Jodi Elkington-Jones

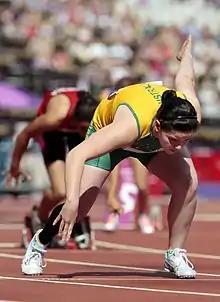
Elkington at the 2012 London Paralympics

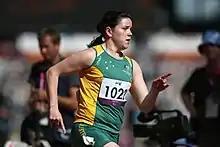
Elkington at the 2012 London Paralympics

Elkington is a T37 classified athlete competing in 100 m, 200 m and long jump events. She is a member of the Wodonga Athletics Club.